Karabiner 98k

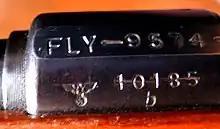
The emblem of Nazi Germany, eagle with swastika, is still visible on many of the rifles that were used by the Norwegian military. The "FLY" prefix to the serial number denotes that this rifle was issued to Flyvåpenet (Air Force).

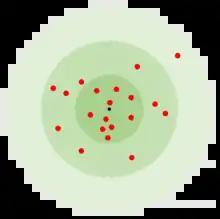
Circular error probable 20 hits distribution example

Despite the experiences of World War I, prior to the outbreak of World War II the German military command believed sniper rifles with telescopic sights were not necessary due to military technology advances in connection with new resulting tactics. Partly for that reason, the Karabiner 98k was not designed for use with aiming optics and the German military did not standardize a particular telescopic sight or mounting system and fielded many variants of sniper rifles. Already in the Poland campaign, and especially in the Russian campaign, it became apparent that specialist snipers were urgently needed as substantial losses were suffered caused by enemy snipers.